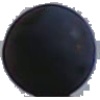
Label: Grape Blue 1